The Aquarian Weekly

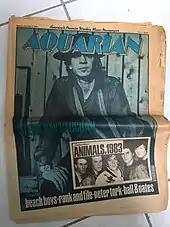
Cover of the July 27, 1983 issue of "The Aquarian Weekly"

James Rensenbrink (1932–2013), a former employee of two New Jersey newspapers and one Louisiana newspaper, founded "The Aquarian" in 1969. "The Aquarian" initially concentrated on radical politics and uncompromising ecological writings, raging against media monopolies as well as antiquated marijuana laws.